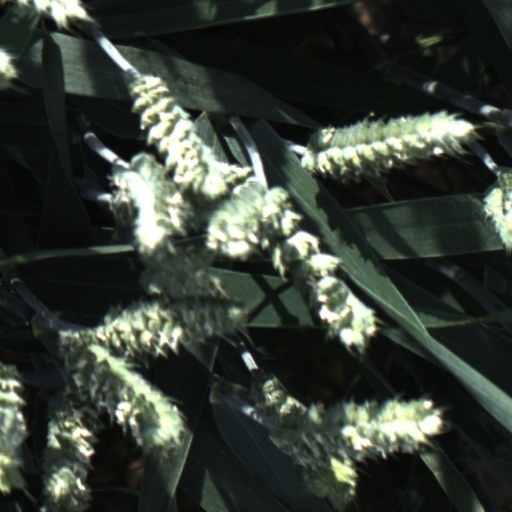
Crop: wheat